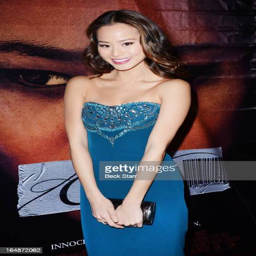
actor arrives at the premiere